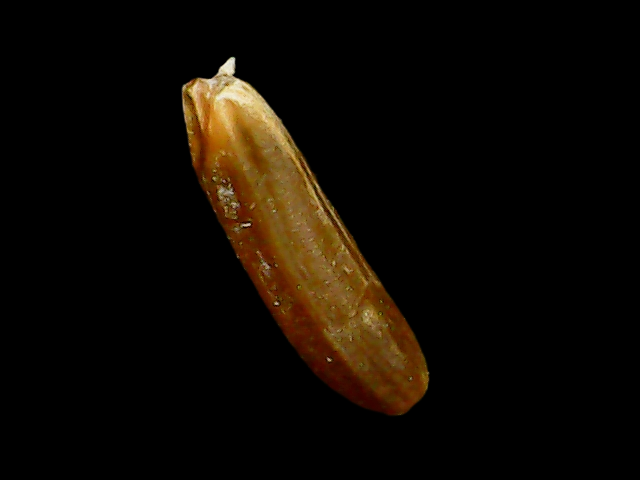
Rice variety: Binadhan20